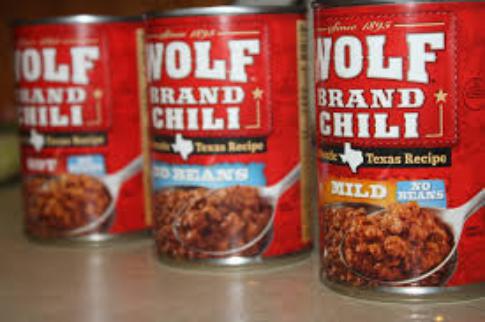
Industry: Food